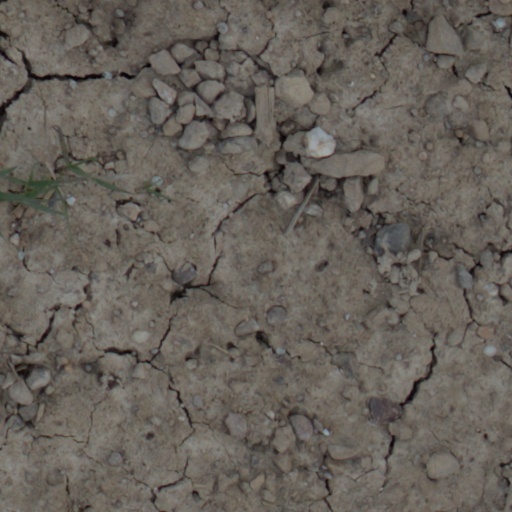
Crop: wheat